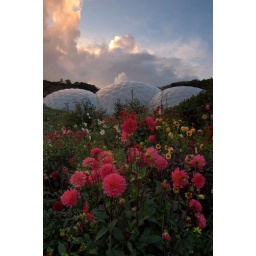
Rainclouds gathering behind the Temperate Biome at the Eden Project with flower beds in front